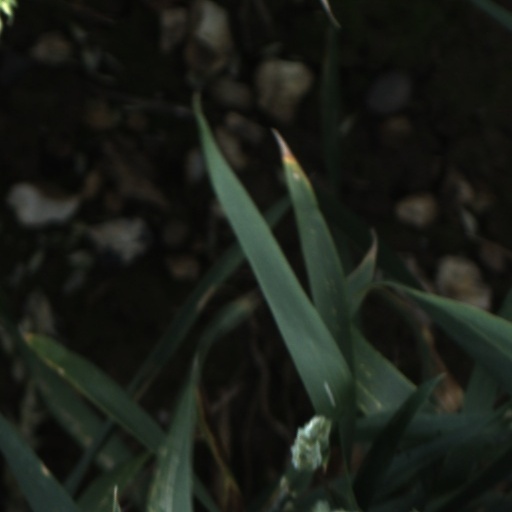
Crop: wheat